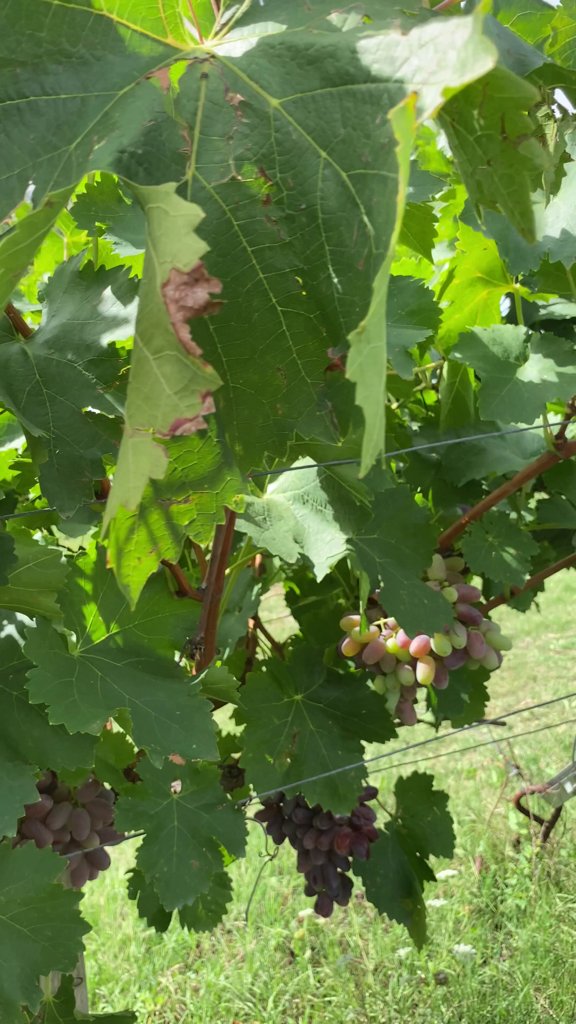
Berries visible: 86
Grape clusters: 3